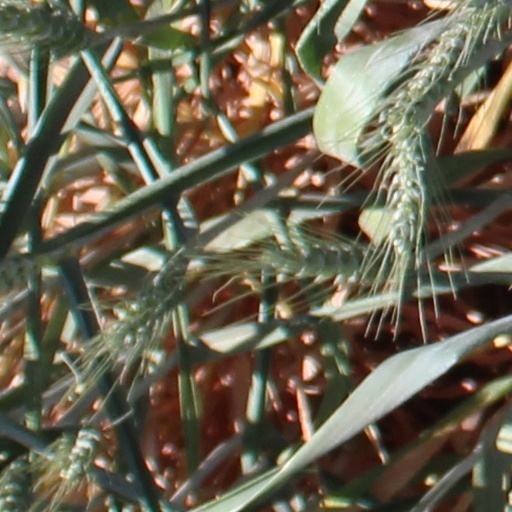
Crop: wheat